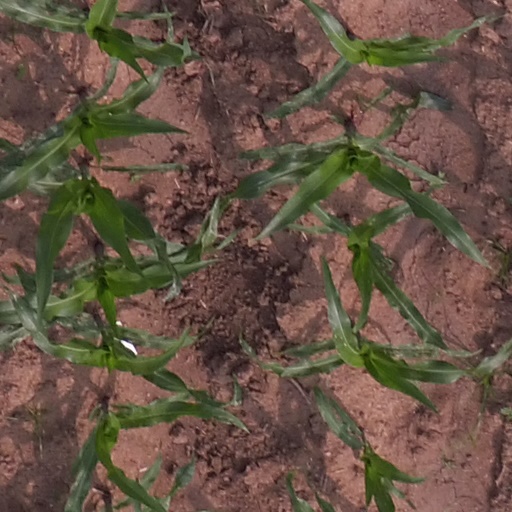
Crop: maize; corn